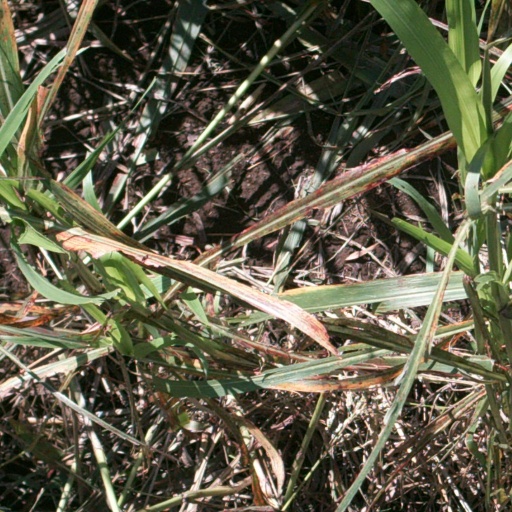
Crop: sorghum